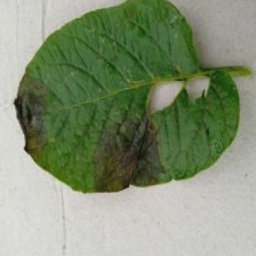
Etiqueta: Late Blight